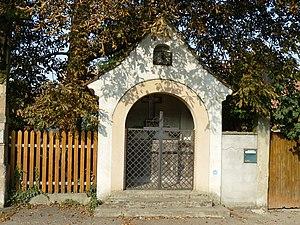
Petit sanctuaire au bord de la route
Hilsenheim est une commune française située dans le département du Bas-Rhin, en région Grand Est.